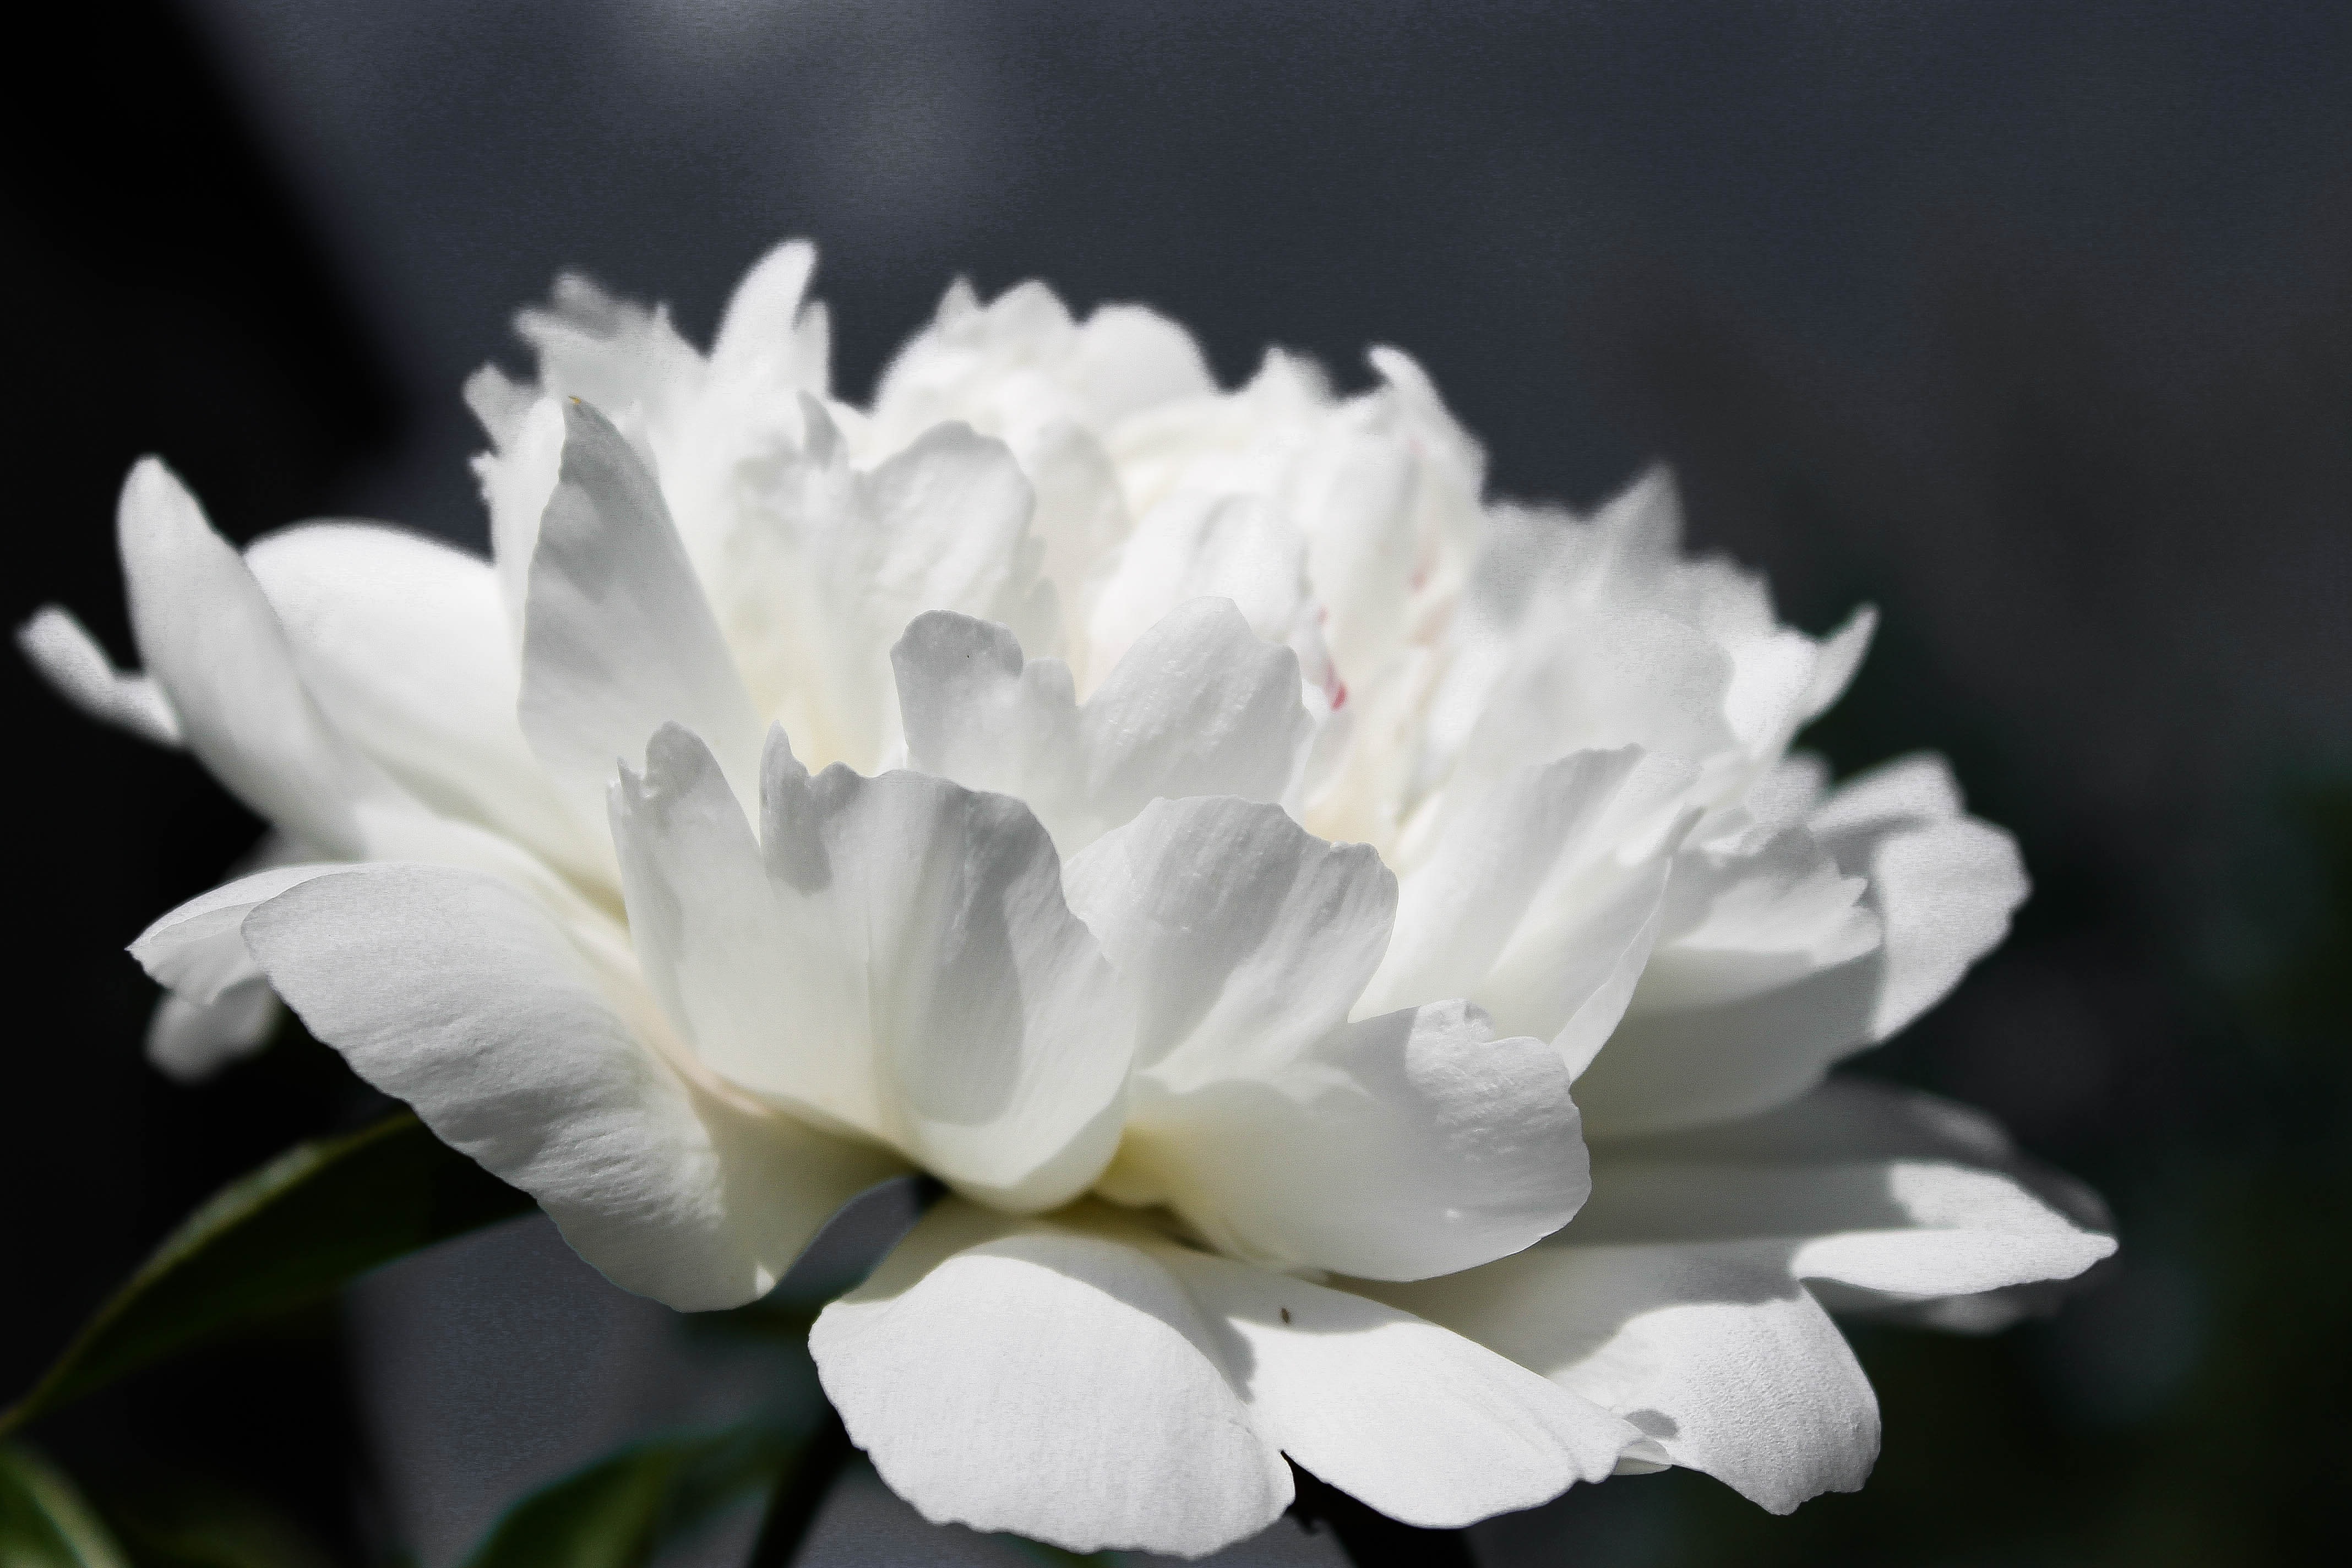
blossom, black and white, plant, white, photography, flower, petal, spring, closeup, flora, white flower, flowers, close up, peony, macro photography, jasmine, flowering plant, monochrome photography, land plant